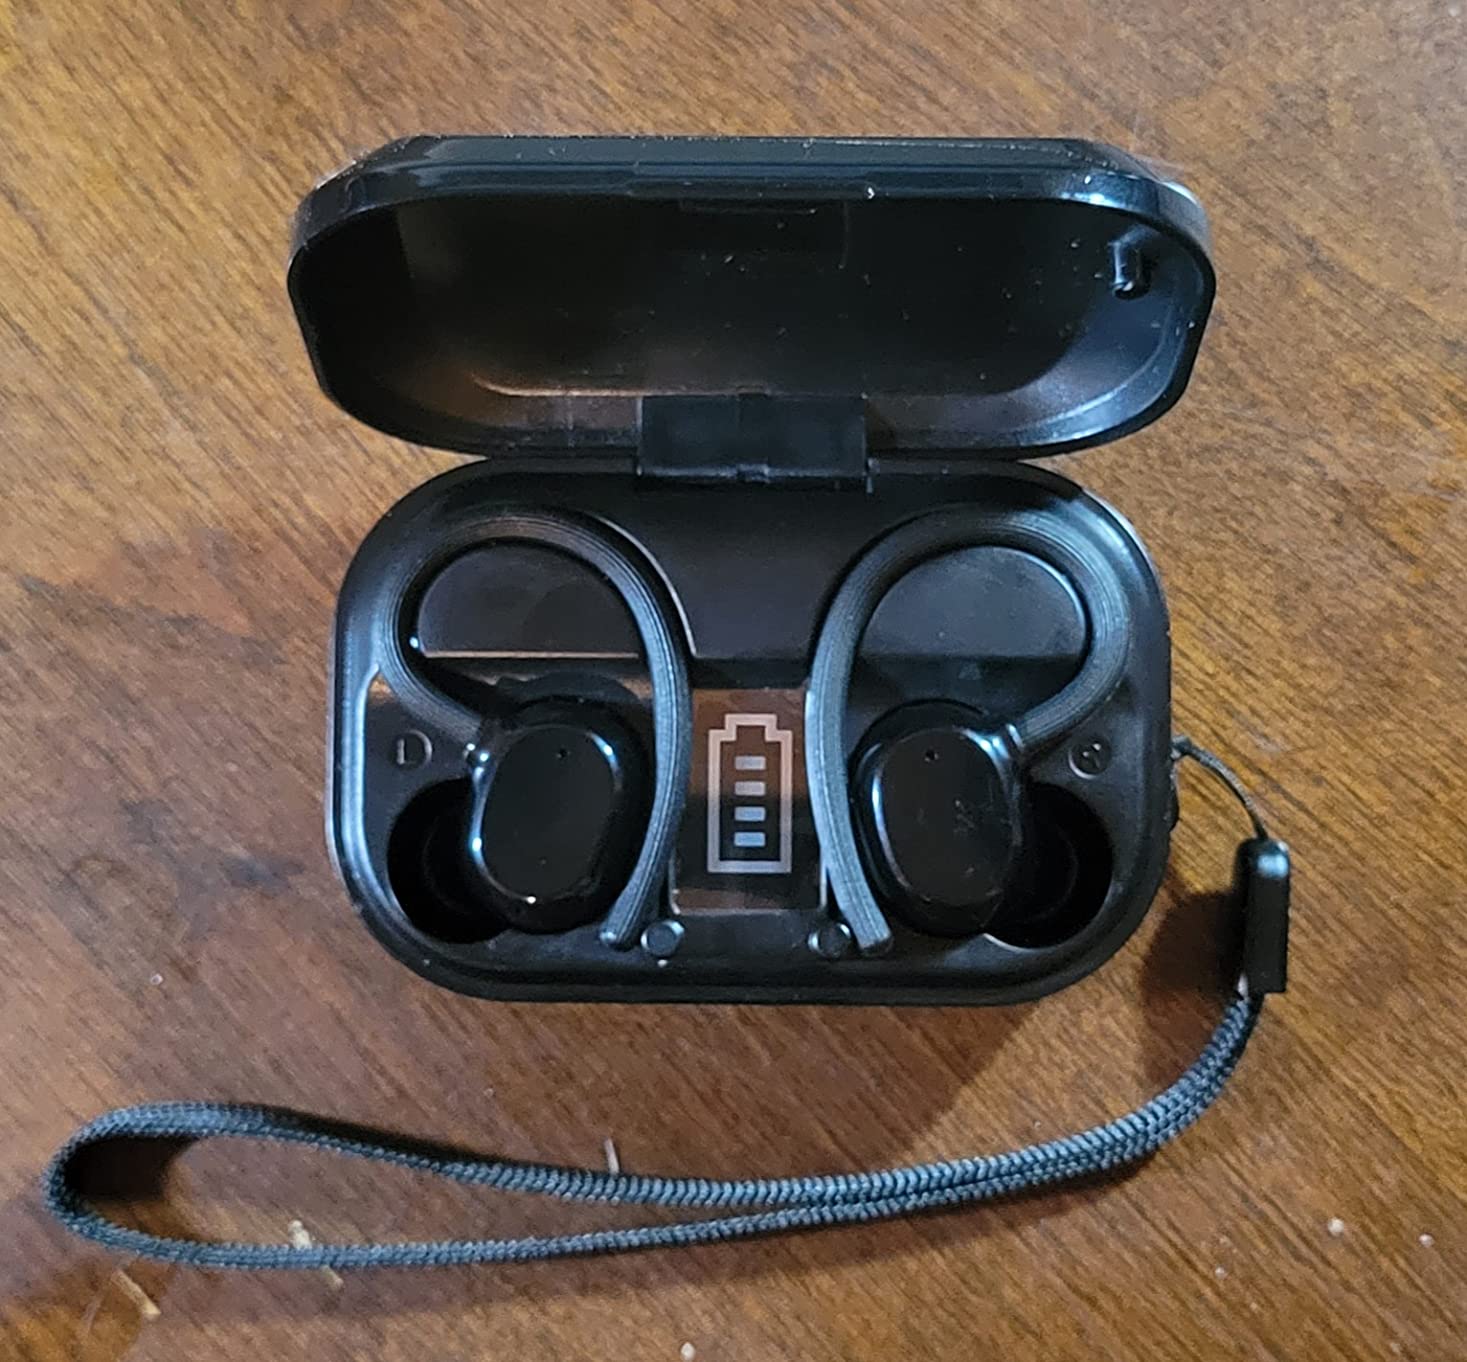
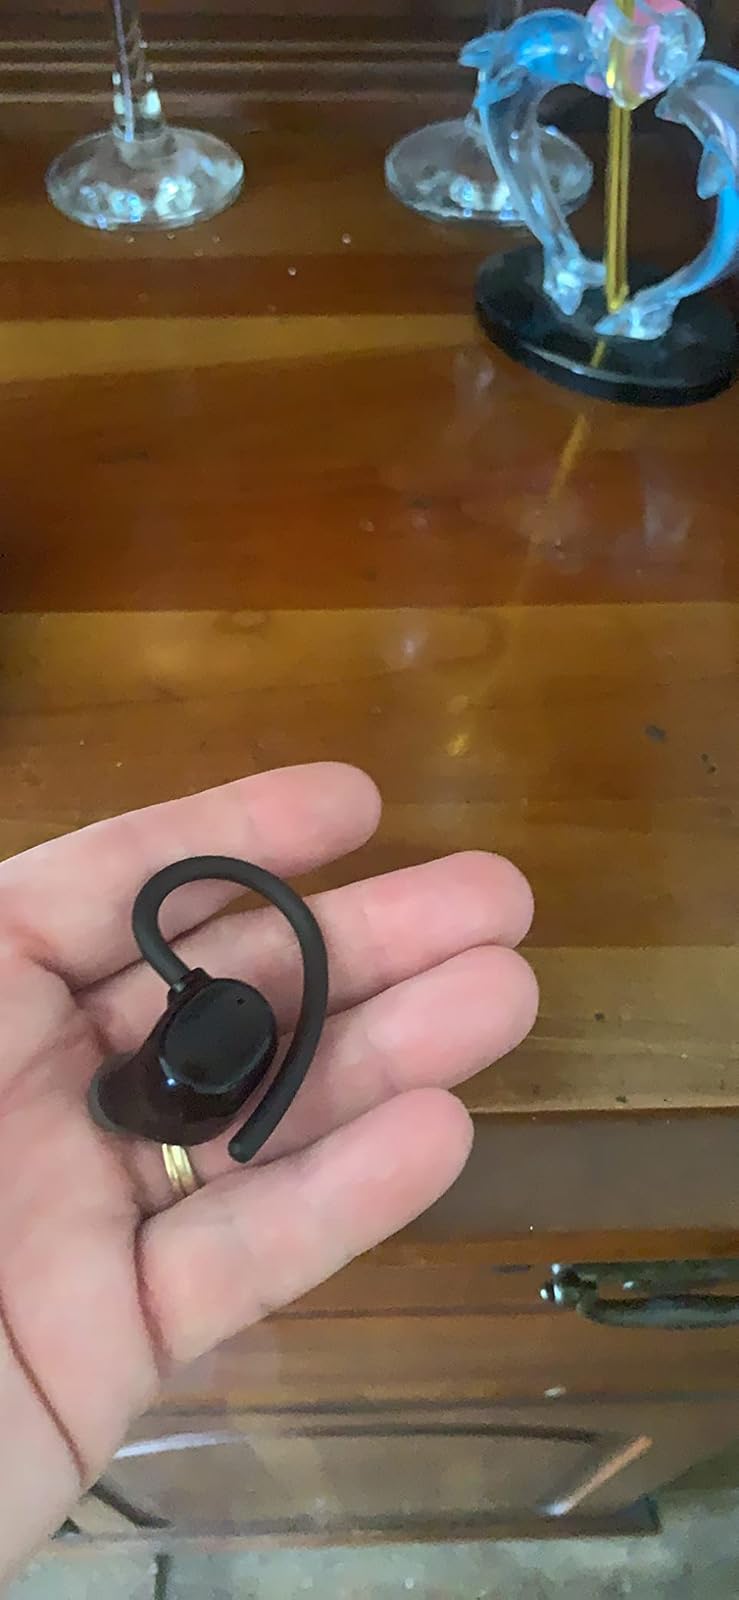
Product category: earbuds
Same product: yes